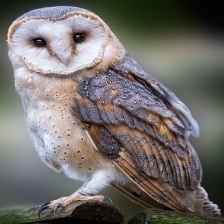
Species: BARN OWL
Scientific name: TYTO ALBA
ImageNet parent category: great_grey_owl